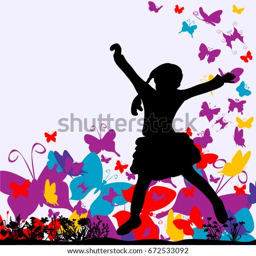
vector silhouette of a little girl jumping in the background with butterflies